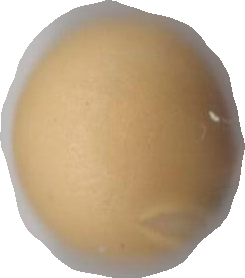
Variety: Dega